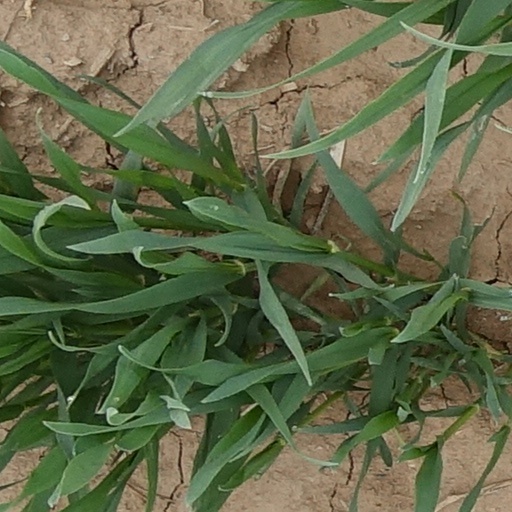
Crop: wheat